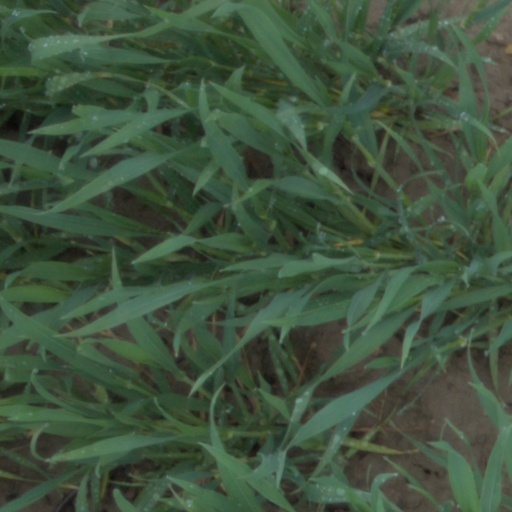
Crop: wheat